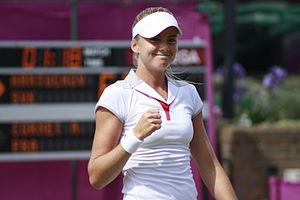
Daniela Hantuchová, née le 23 avril 1983 à Poprad, Tchécoslovaquie, est une joueuse de tennis slovaque, professionnelle de 1999 à 2017.